2003 invasion of Iraq

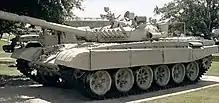
T-72 Lion of Babylon ("Asad Babil")

In November 2002, President George W. Bush, visiting Europe for a NATO summit, declared that, "should Iraqi President Saddam Hussein choose not to disarm, the United States will lead a coalition of the willing to disarm him." Thereafter, the Bush administration briefly used the term "coalition of the willing" to refer to the countries who supported, militarily or verbally, the military action in Iraq and subsequent military presence in post-invasion Iraq since 2003. The original list prepared in March 2003 included 49 members. Of those 49, only six besides the U.S. contributed troops to the invasion force (the United Kingdom, Australia, Poland, Spain, Portugal, and Denmark), and 33 provided some number of troops to support the occupation after the invasion was complete. Six members have no military, meaning that they withheld troops completely.